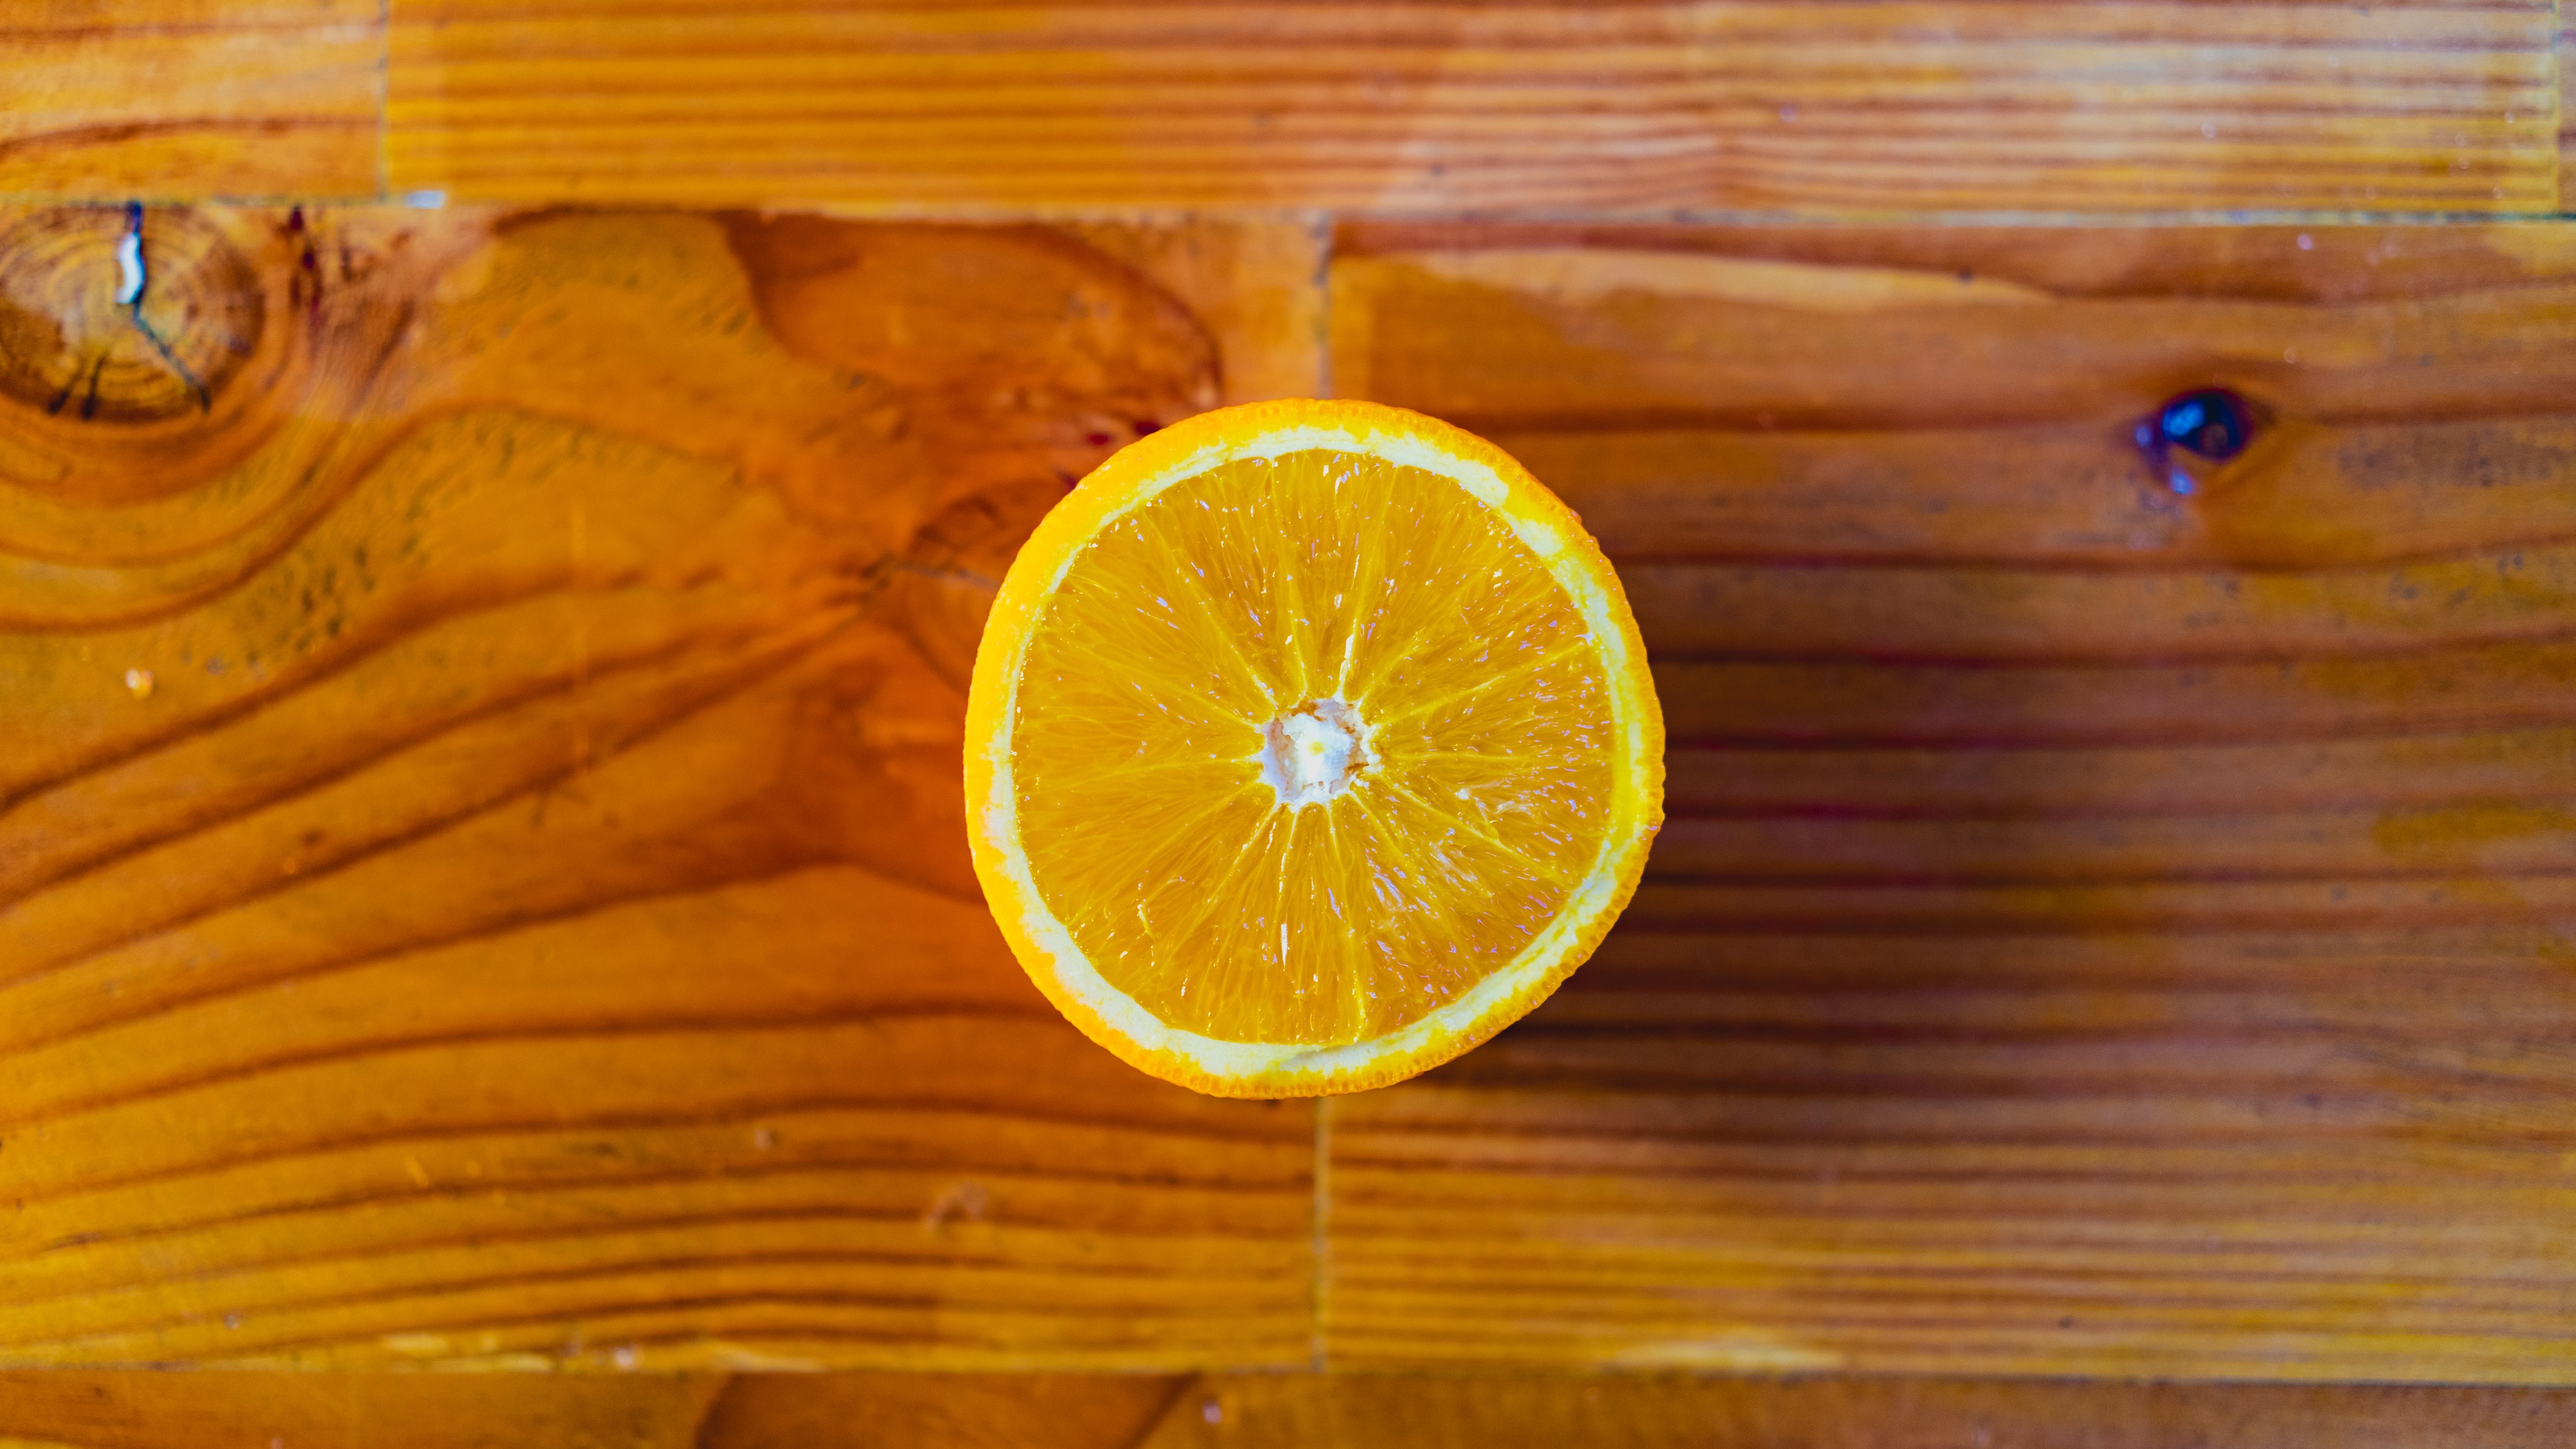
orange, yellow, meyer lemon, rangpur, citrus, citron, amber, lemon, wood, fruit, food, plant, citric acid, bitter orange, valencia orange, vegetarian food, tangelo, pattern, clementine